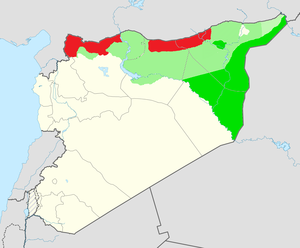
Syrisk Kurdistan
Syrisk Kurdistans de facto territorium (grøn)